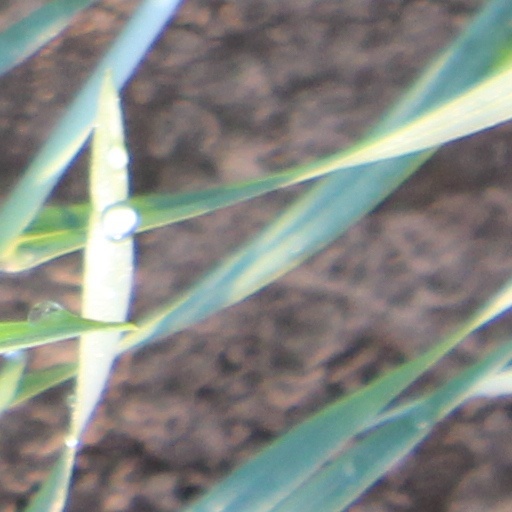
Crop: wheat